P. N. Haksar

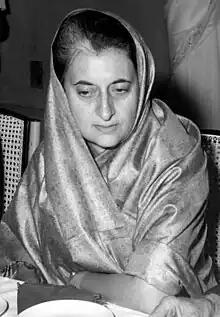
As Indira Gandhi's ("pictured") principal secretary, Haksar helped a beleaguered and inexperienced prime minister's rise to near-absolute power.

Following university, Haksar made his mark as a prominent lawyer in Allahabad before he was selected for the Indian Foreign Service in 1947, formally joining the service by direct appointment with effect from 18 January 1949. He was close to a fellow-Kashmiri from Allahabad Jawaharlal Nehru, the latter who would go on to become independent India's first prime minister. A one-time student at the London School of Economics, he was a junior colleague of V. K. Krishna Menon at the India League in London. Some critics viewed Haksar as overly assertive and suggested he was aligned with Soviet interests.